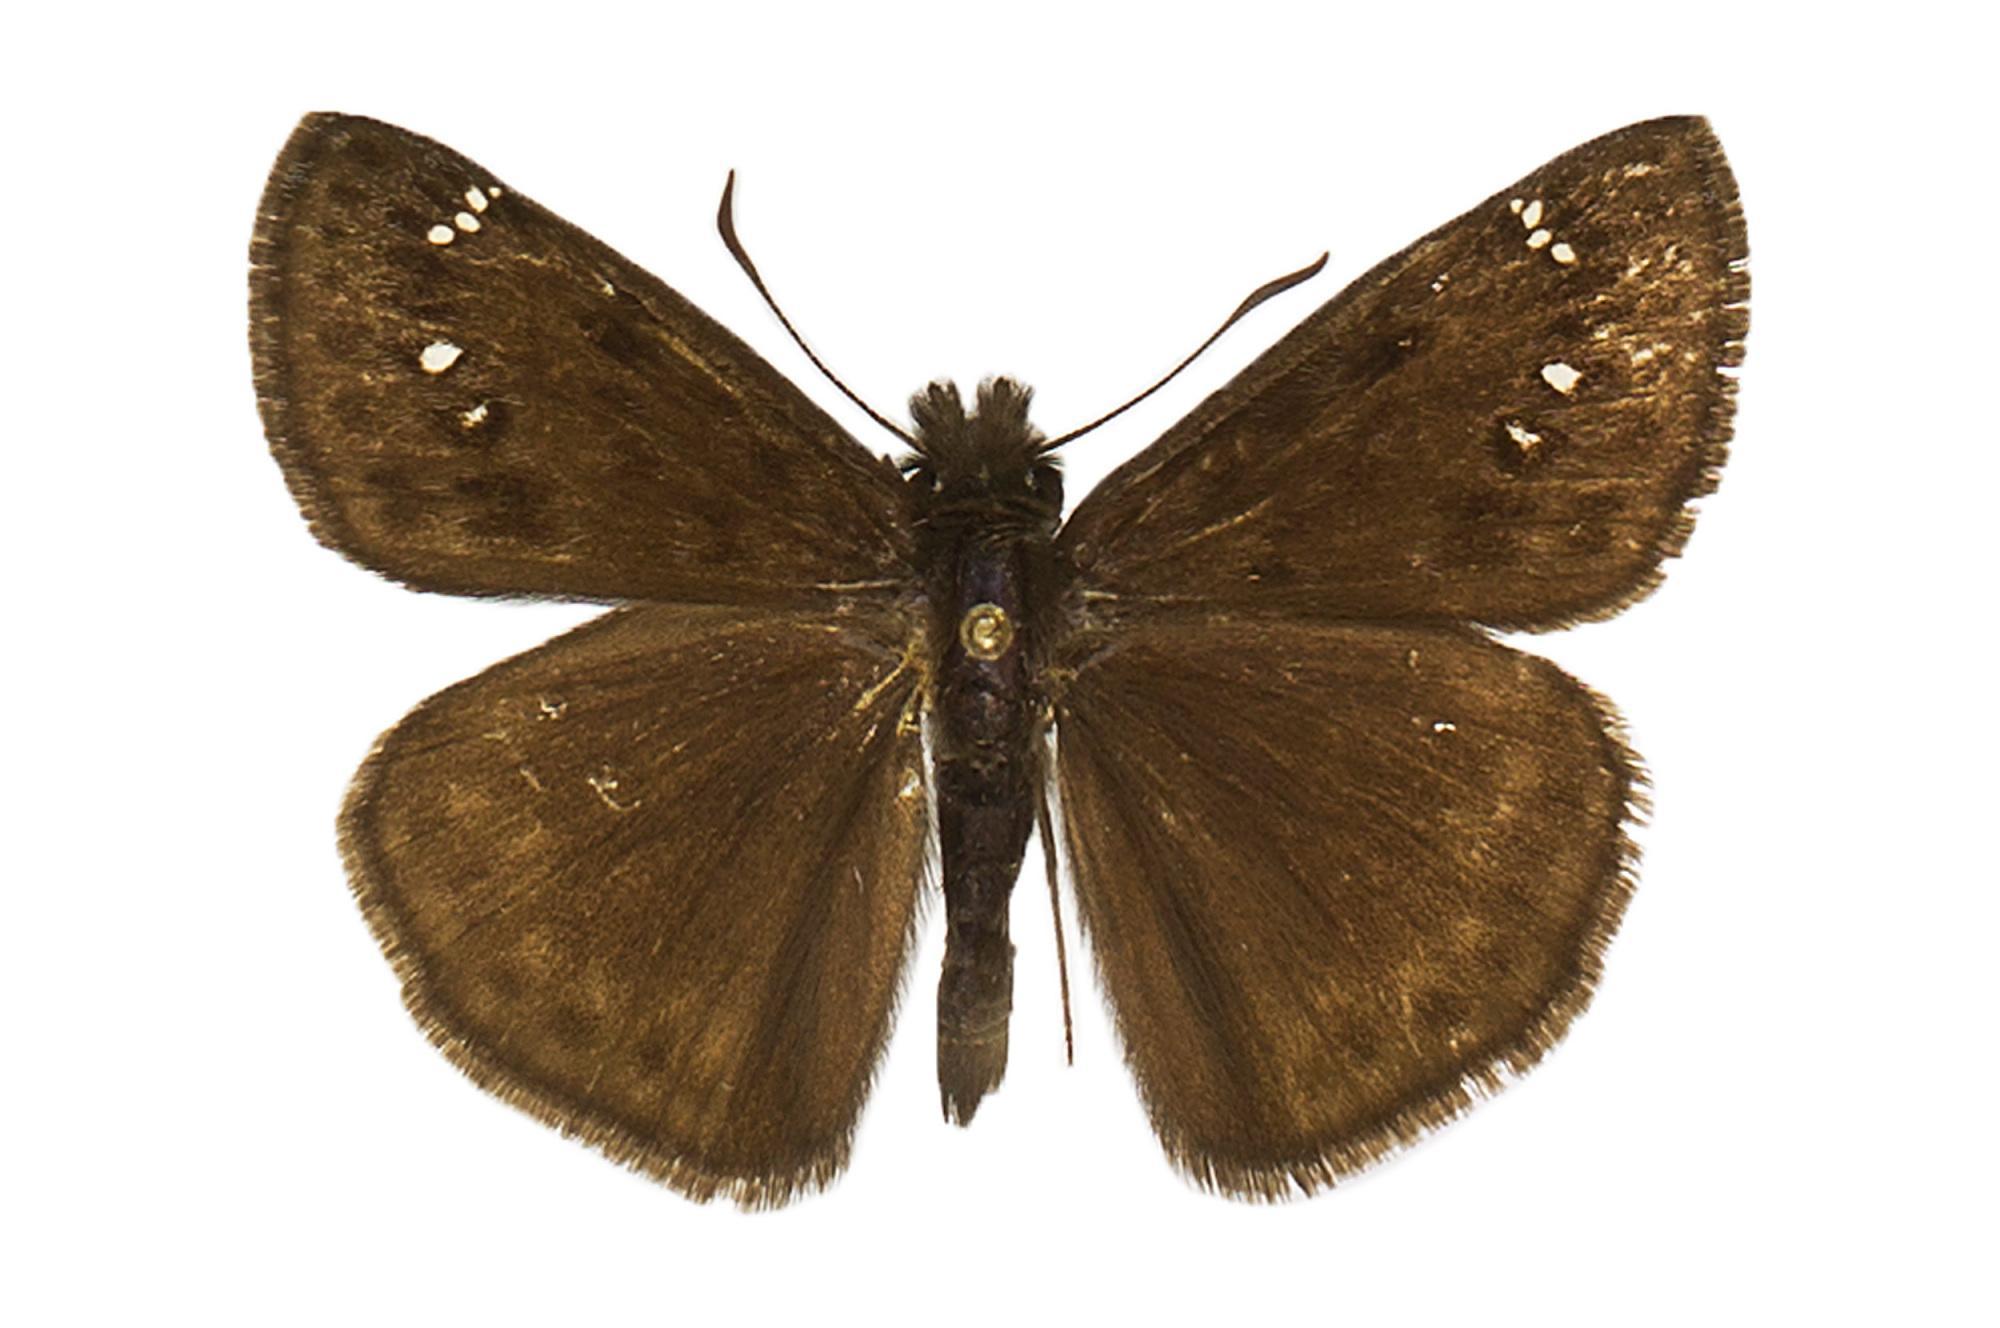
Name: Horace's Duskywing
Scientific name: Erynnis horatius
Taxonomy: Animalia, Arthropoda, Hexapoda, Insecta, Lepidoptera, Hesperiidae
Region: US Mid Atlantic (PA, NJ, MD, DE, DC, VA, WV)
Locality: Liberty Reservoir, around rocks and blueberries, North America, United States, Maryland, Baltimore County
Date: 1970